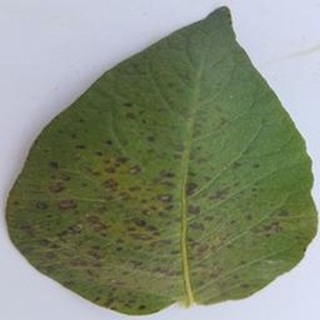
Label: potato_early_blight